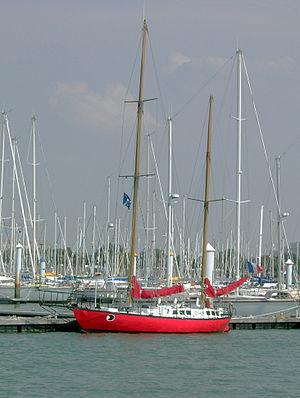
Le Joshua est un ketch en acier de Bernard Moitessier construit en 1962 au chantier Meta, sur l'ancien site localisé à Chauffailles, avec lequel il participe au Golden Globe Challenge.